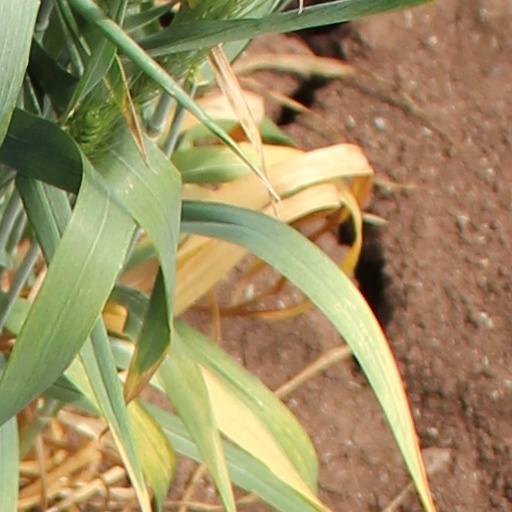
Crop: wheat